History of Laos

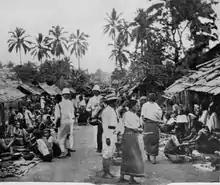

By 1920, the majority of French Laos was at peace and colonial order had been established. In 1928, the first school for the training of Lao civil servants was established, and allowed for the upward mobility of Lao to fill positions occupied by the Vietnamese. Throughout the 1920s and 1930s France attempted to implement Western, particularly French, education, healthcare and medicine, and public works. The budget for colonial Laos was secondary to Hanoi, and the worldwide Great Depression further restricted funds. It was in the 1920s and 1930s that the first strings of Lao identity emerged due to the work of Prince Phetsarath Rattanavongsa and the French Ecole Francaise d’Extreme Orient to restore monuments, temples, and conduct general research into Lao history, literature, art and architecture. French interest in indigenous history served a dual purpose in Laos it reinforced the image of the colonial mission as protection against Siamese domination, and was a legitimate route for scholarship.